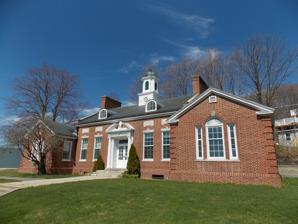
Building: Maine Publicity Bureau Building
Country: United States of America
Year built: 1936
United States historic place Maine Publicity Bureau Building U.S. National Register of Historic Places Show map of Maine Show map of the United States Location 501 Danforth St. Portland, Maine Coordinates 43°38′38″N 70°16′34″W / 43.64389°N 70.27611°W / 43.64389; -70.27611 Area 1.3 acres (0.53 ha) Built 1936 ( 1936 ) Architect John P. Thomas Architectural style Colonial Revival NRHP reference No. 89002344 Added to NRHP January 26, 1990 The Maine Publicity Bureau Building is a historic commercial building at 501 Danforth Street in Portland, Maine , United States.  Built in 1936, it is a local example of Colonial Revival architecture and was listed on the National Register of Historic Places in 1990 for its association with early formalized efforts by the state to promote tourism. Description and history The former Maine Publicity Bureau Building stands below the southernmost end of Portland's Western Promenade , on the northeast side of a 90-degree bend in Danforth Street just before its western end.  Although the building stands on a slight rise above Danforth Street, its view of the Fore River is obscured by the raised embankment that carries Commercial Street .  The building is a 1-1/2 story brick building with Colonial Revival style, with a five-bay side-gable central section flanked by symmetrical single-story front-gable projecting sections.  The flanking sections each have a Palladian -style window group, with narrow fixed windows flanking a central sash that is topped by a half-round fan.  The center section has regular sash windows set in rectangular openings with flat keystone lintels .  The main entrance is a recessed double door, the opening flanked by pilasters and topped by a broken segmented pediment .  The main room of the interior features high-quality woodwork. The building was designed by Portland architect John P. Thomas and was completed in 1936 with funding support from the Works Progress Administration .  The Maine Publicity Bureau was founded in Portland in 1921 by a group of the state's business leaders, as a formalized way to promote the state's business, industrial, and recreational resources.  At first located in offices on Congress Street , the group chose this prominent location for a permanent home when it outgrew those facilities.  The land and building were owned by the state, and were leased by the Bureau until 1979 when its headquarters was relocated to Hallowell . See also National Register of Historic Places listings in Portland, Maine References